Reality

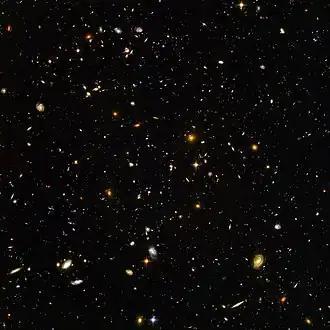
Hubble Ultra-Deep Field image of distant galaxies illustrates the challenge of defining "reality": the light from these stars was emitted billions of years ago and many of these stars have moved, merged, or evolved since then.

Reality is the sum or aggregate of everything in existence; everything that is not imaginary. Different cultures and academic disciplines conceptualize it in various ways.